Achziv

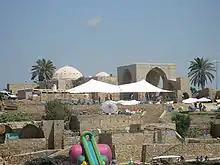
Remaining structures of az-Zeeb (today a recreational area), including its mosque, 2009

Achziv ( "ʾAḵzīḇ") or Az-Zeeb is an ancient site on the Mediterranean coast of northern Israel, between the border with Lebanon and the city of Acre. It is located north of Acre on the coast of the Mediterranean Sea, within the municipal area of Nahariya. Today it is an Israeli national park.